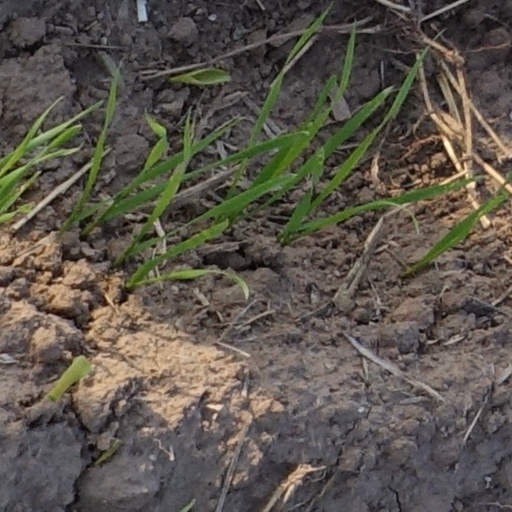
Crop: wheat